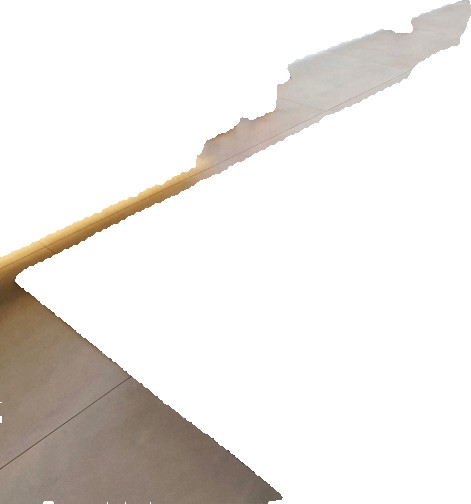
Surface category: floors